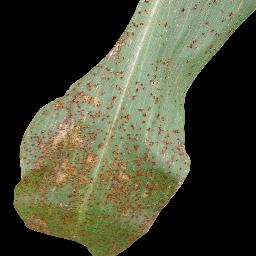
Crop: corn
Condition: (maize)_common_rust